Don Bosco Technical Institute

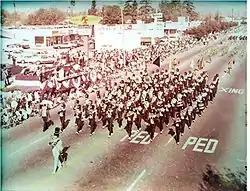
A 90-member Bosco Tech Royal Techmen Marching Band and Pageantry in a 1970s Arcadia Band Review. Photo courtesy of Al Galaviz, Class of 1973.

The school also has a special relationship with its "sister schools": Ramona Convent in Alhambra; San Gabriel Mission High School in San Gabriel; and Alverno in Sierra Madre; The school participates with its sister schools in several activities and organizations: